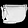
Label: Bag